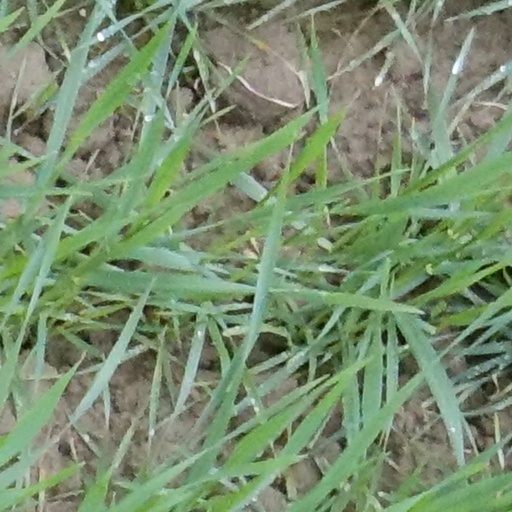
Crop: wheat